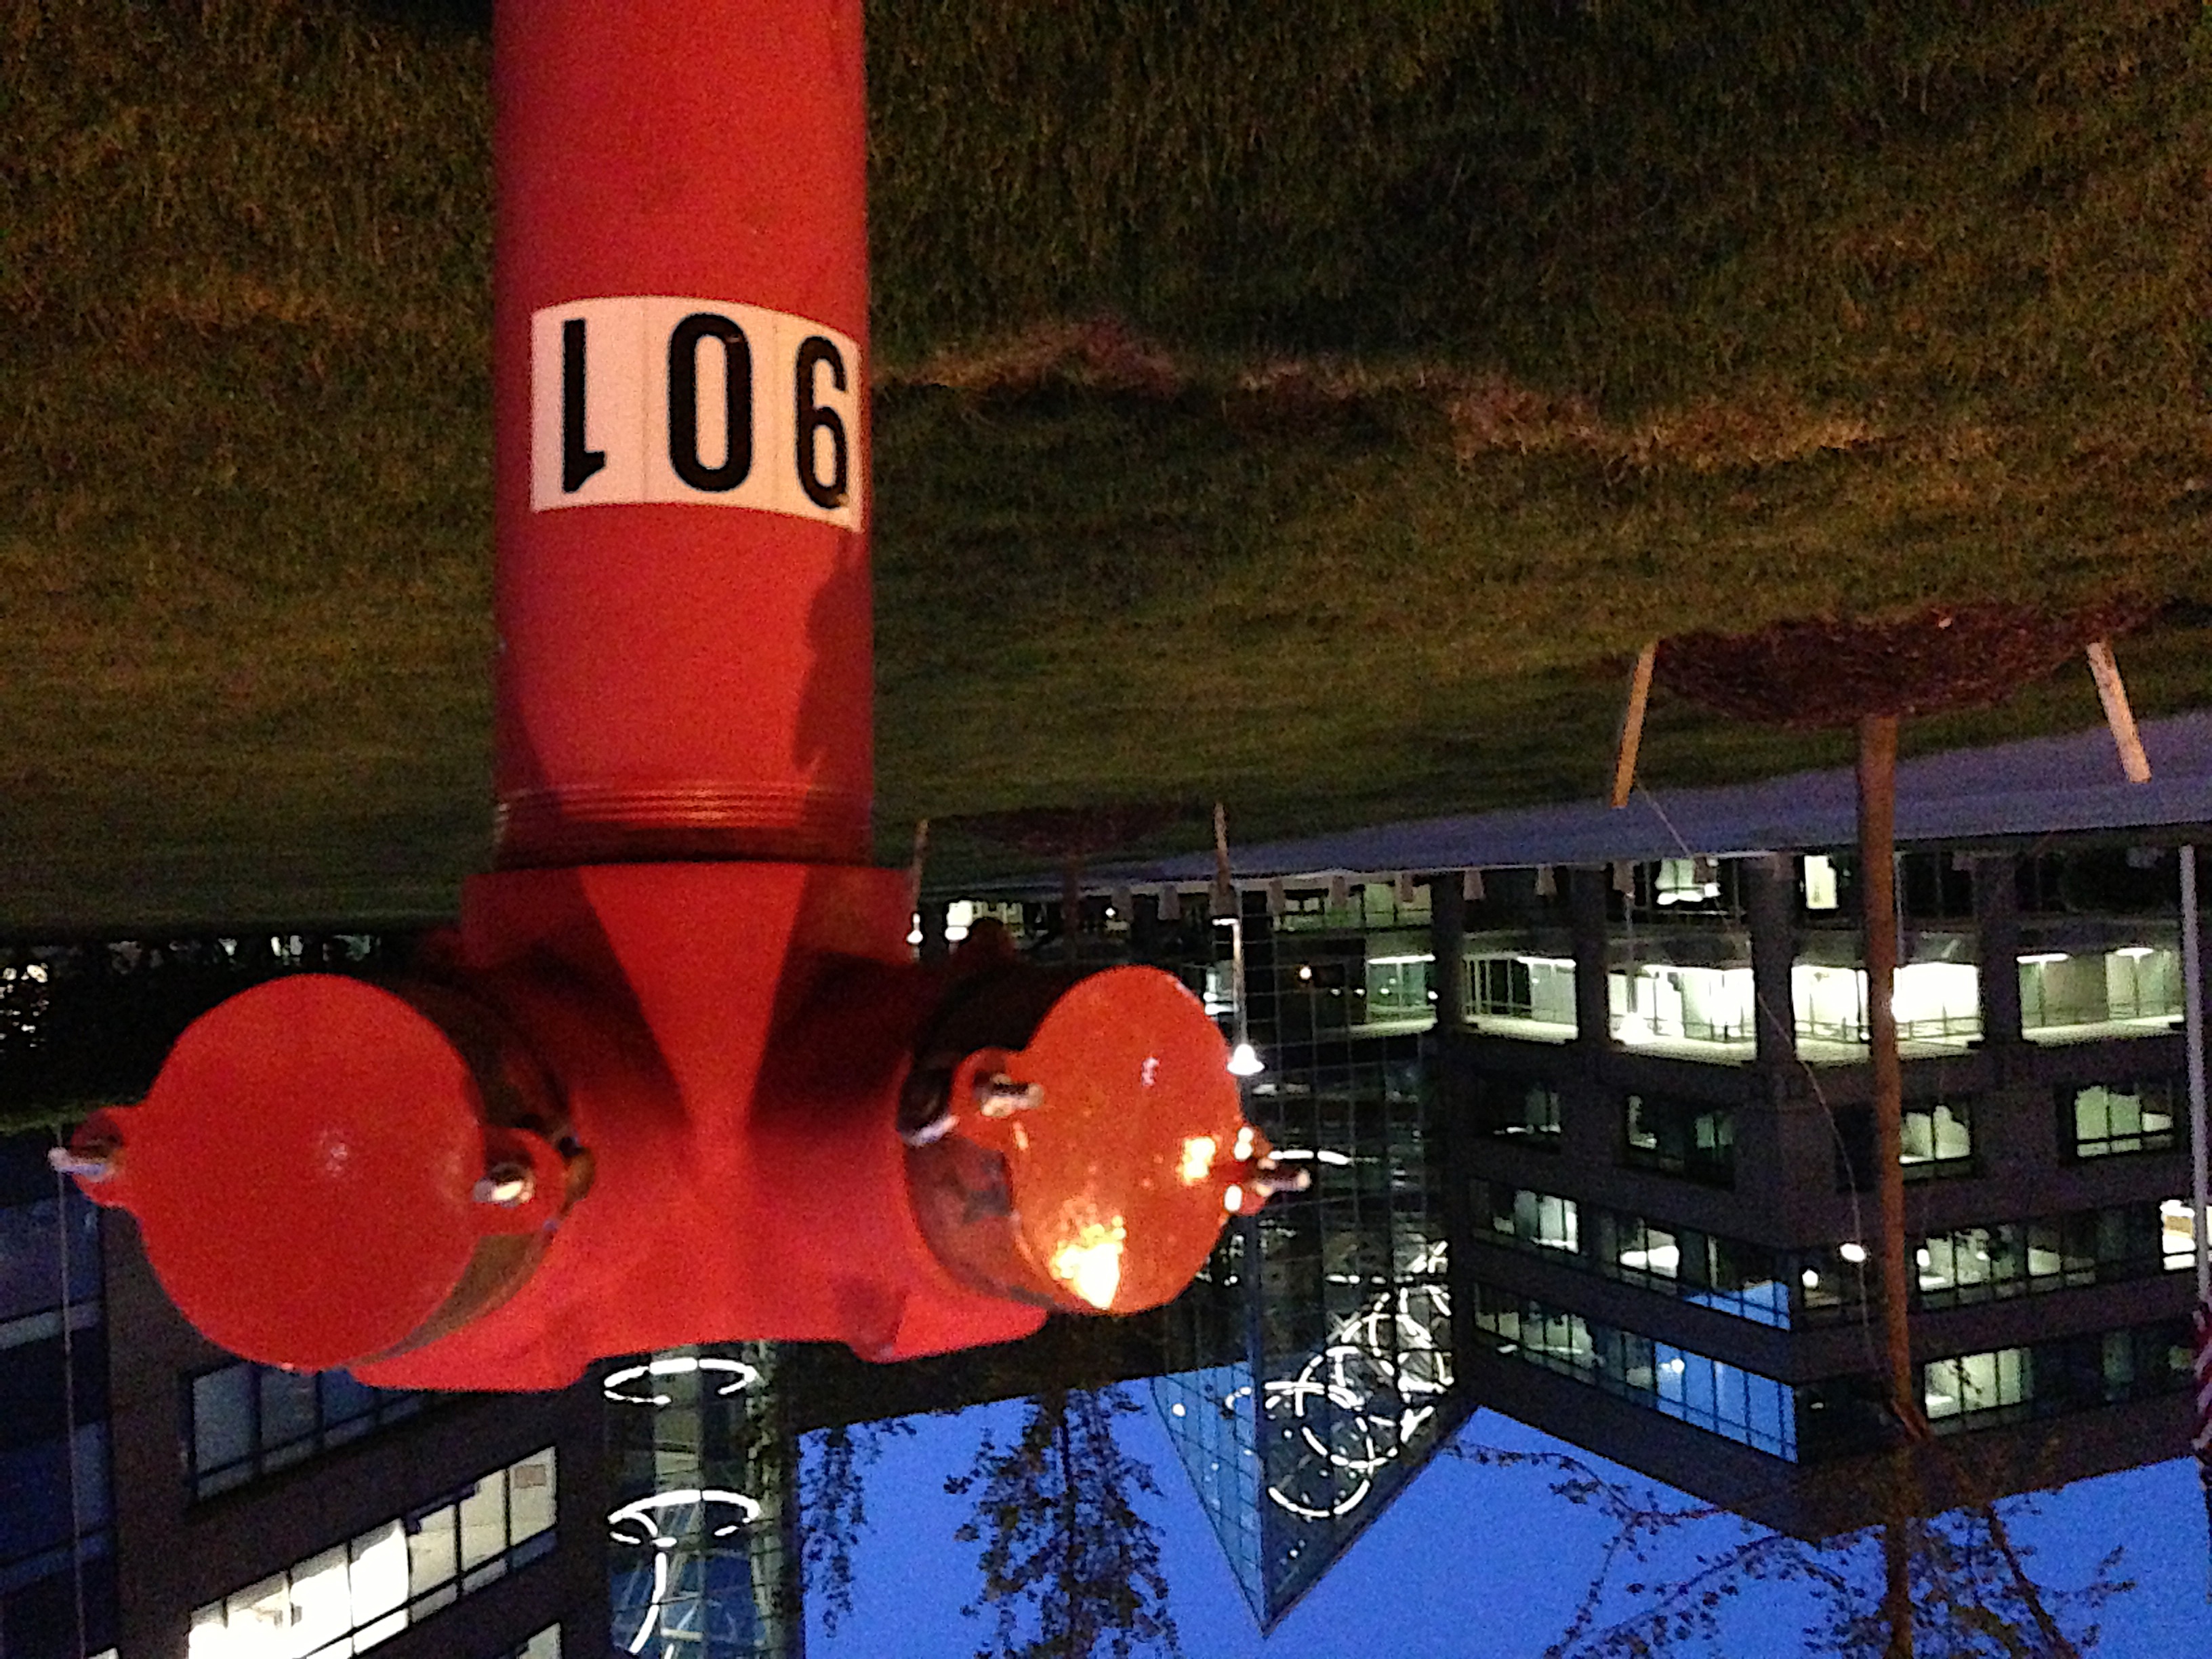
light, night, red, lighting, ds106, 106, raildog, screenshot